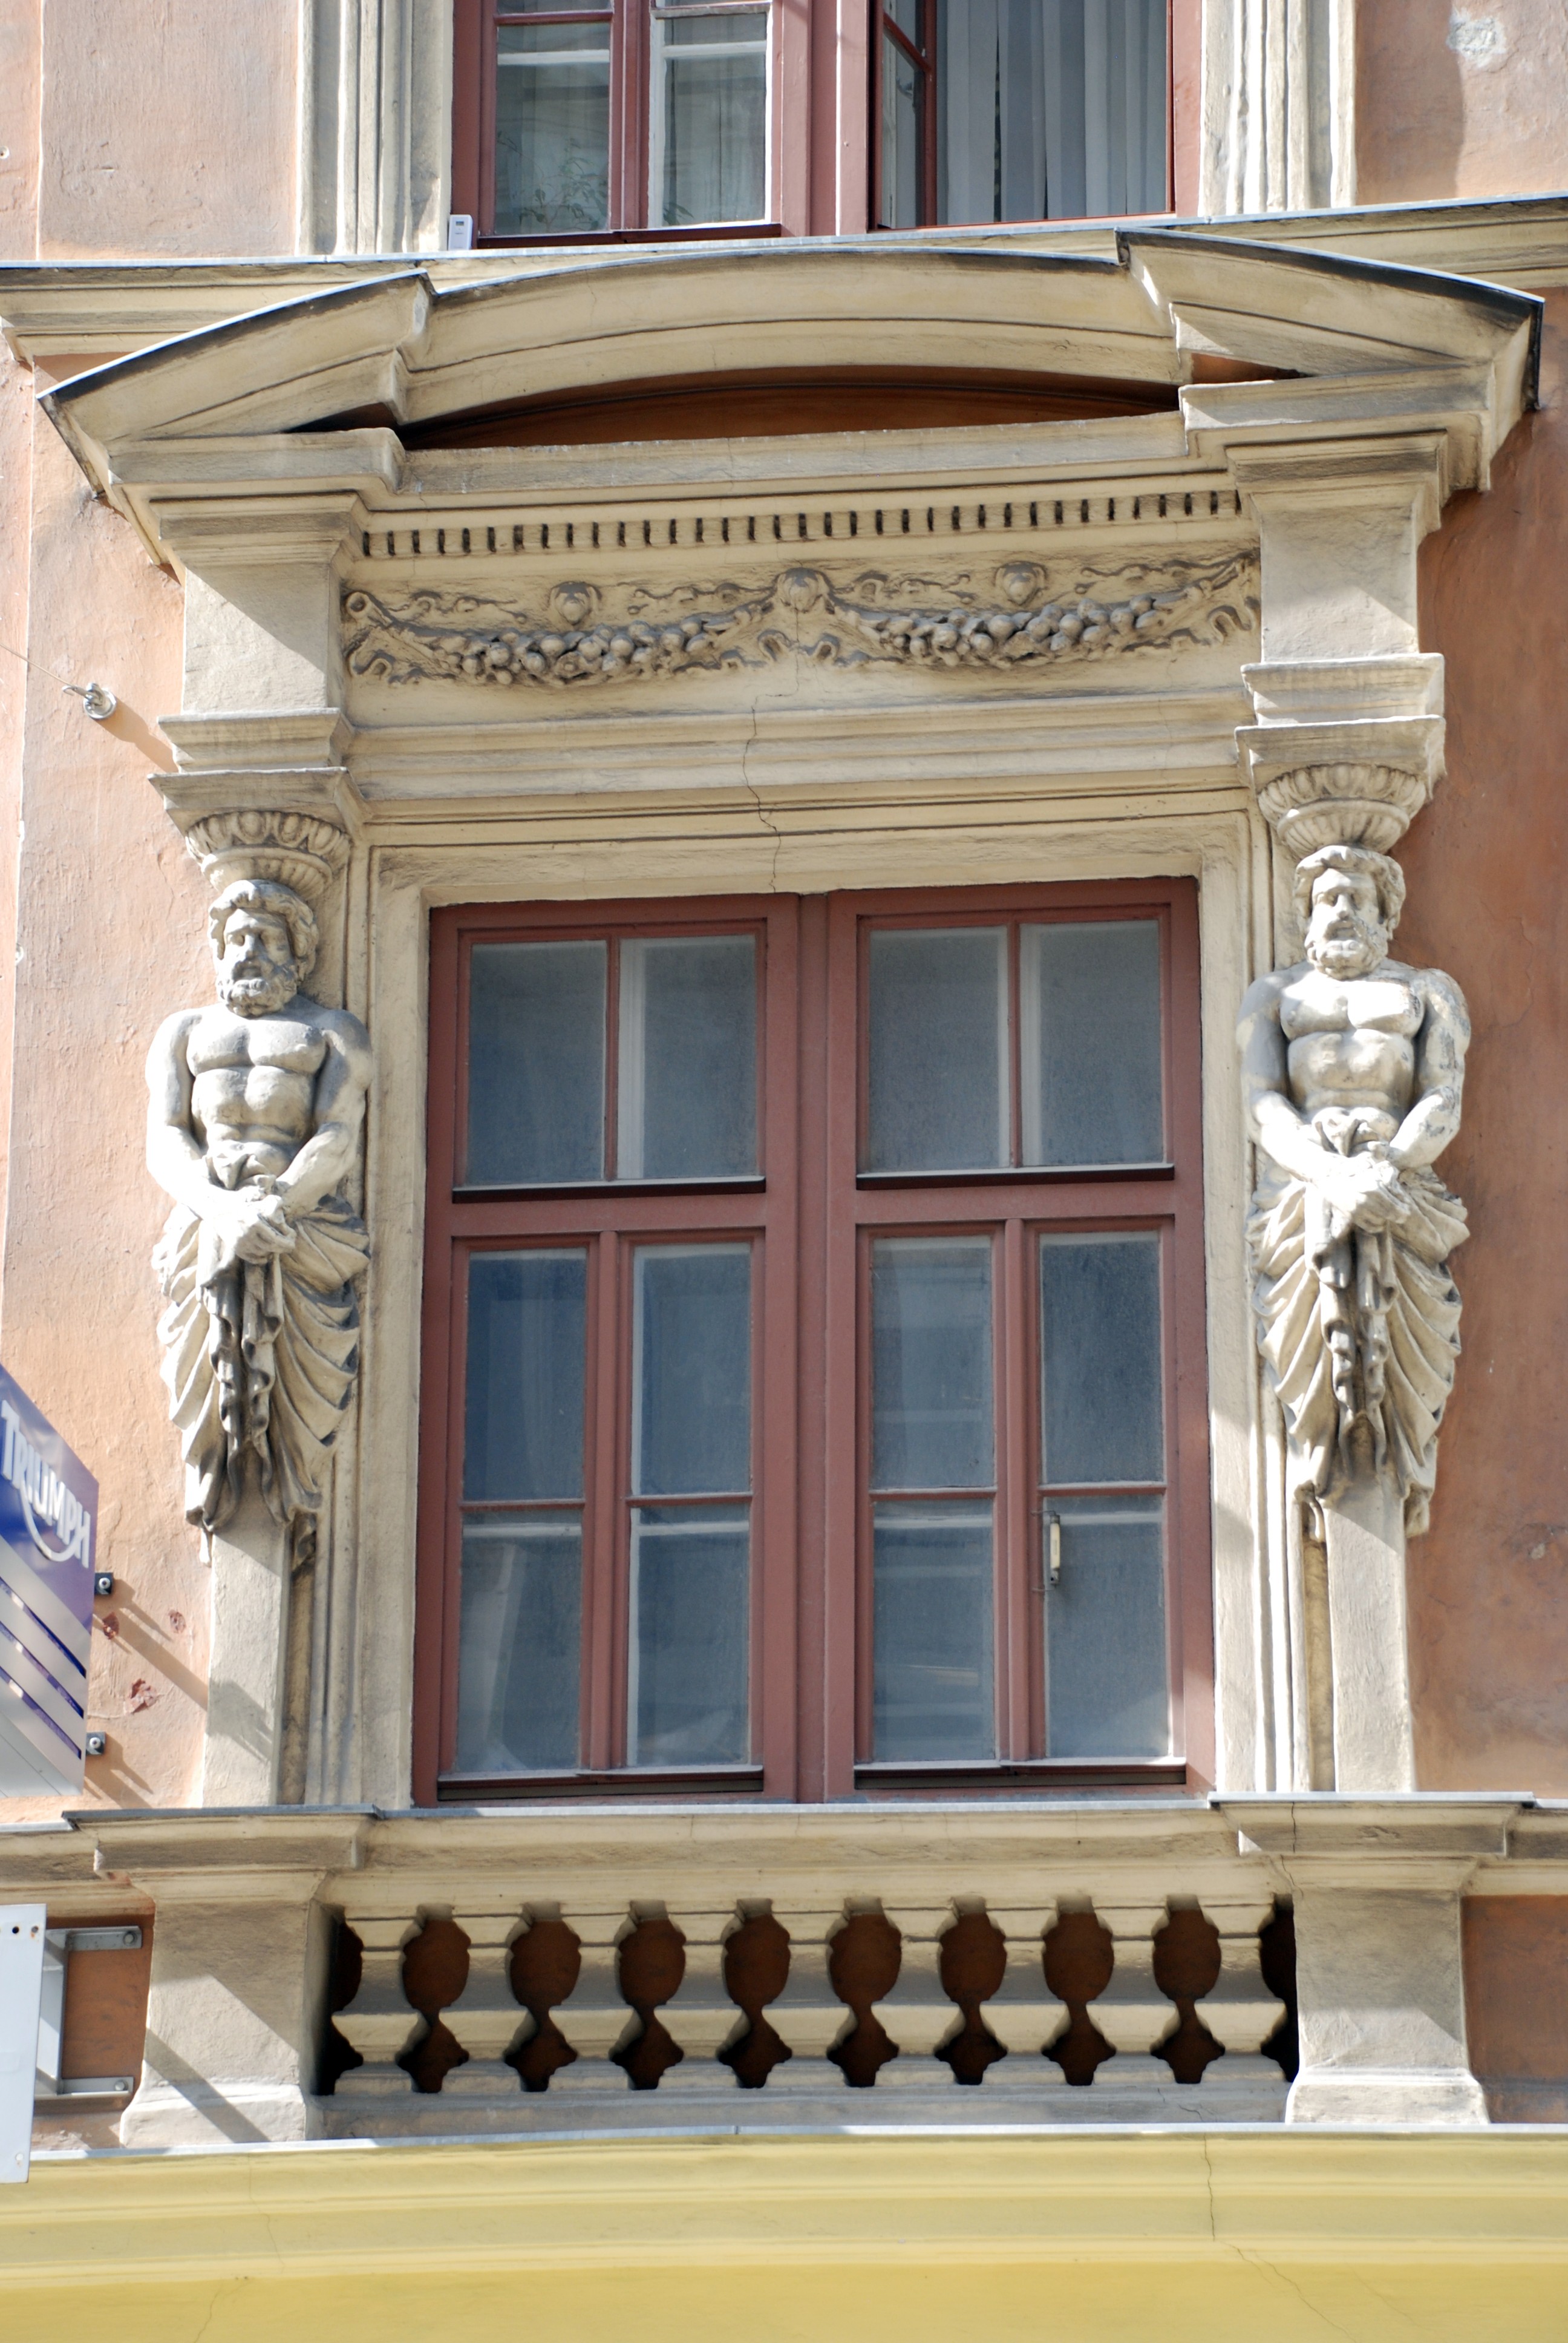
architecture, structure, wood, house, window, palace, city, cityscape, balcony, europe, column, facade, nikon, door, interior design, austria, vienna, d80, cityscapes, wien, nikond80, osterreich